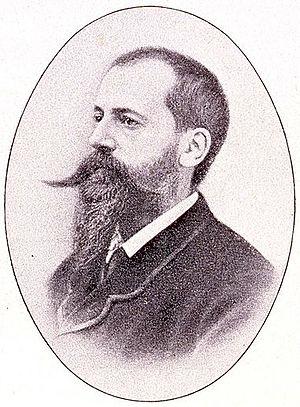
Portrait d'Edouard Beugniot (1822-1879) publié en 1902 par la Société industrielle de Mulhouse
Édouard Beugniot est un ingénieur civil français, concepteur d'un système d'articulation des essieux moteurs des locomotives à vapeur.